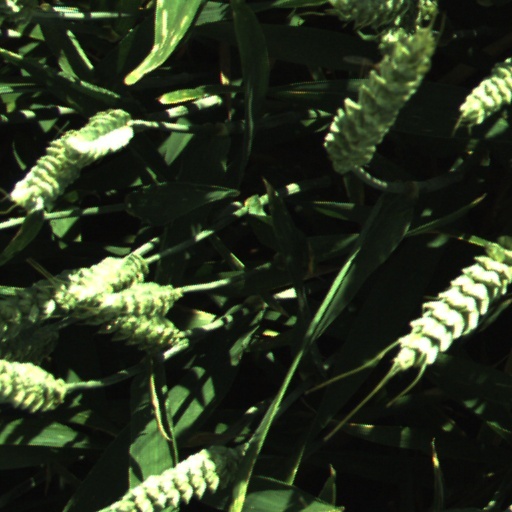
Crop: wheat